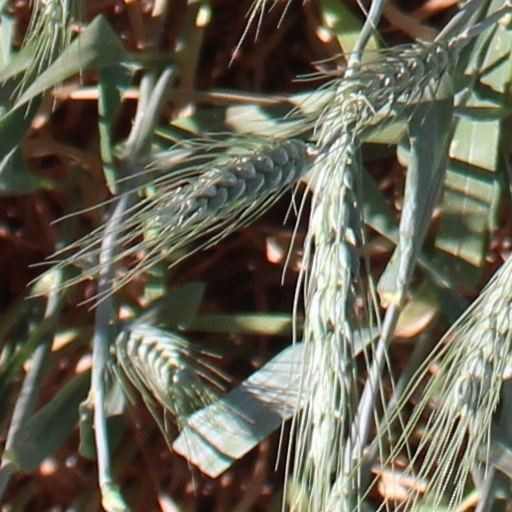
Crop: wheat